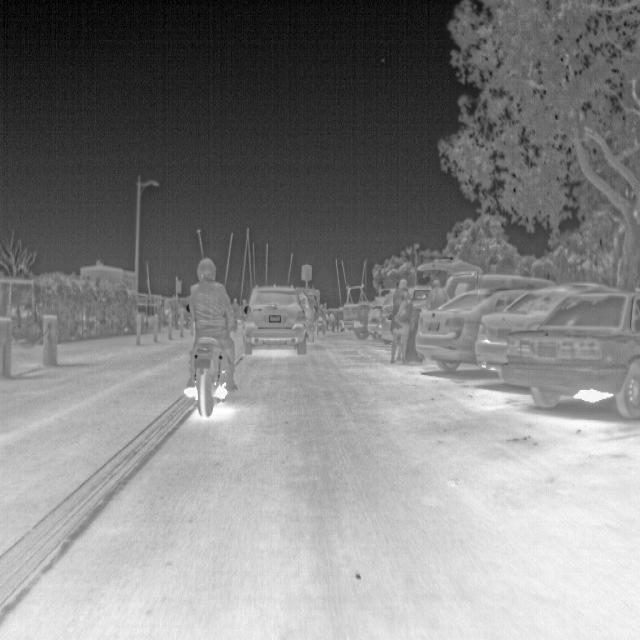
Detected objects:
label: person
label: person
label: person